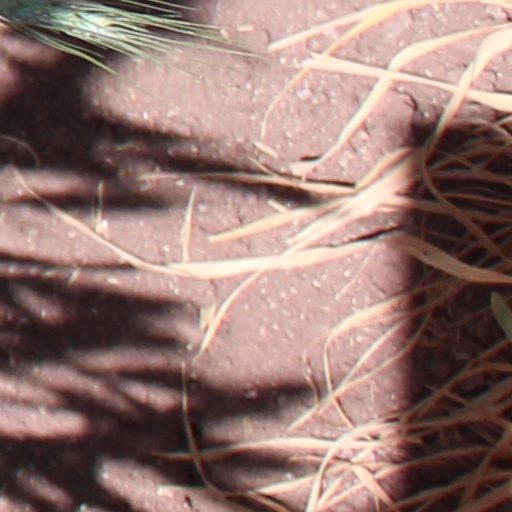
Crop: wheat